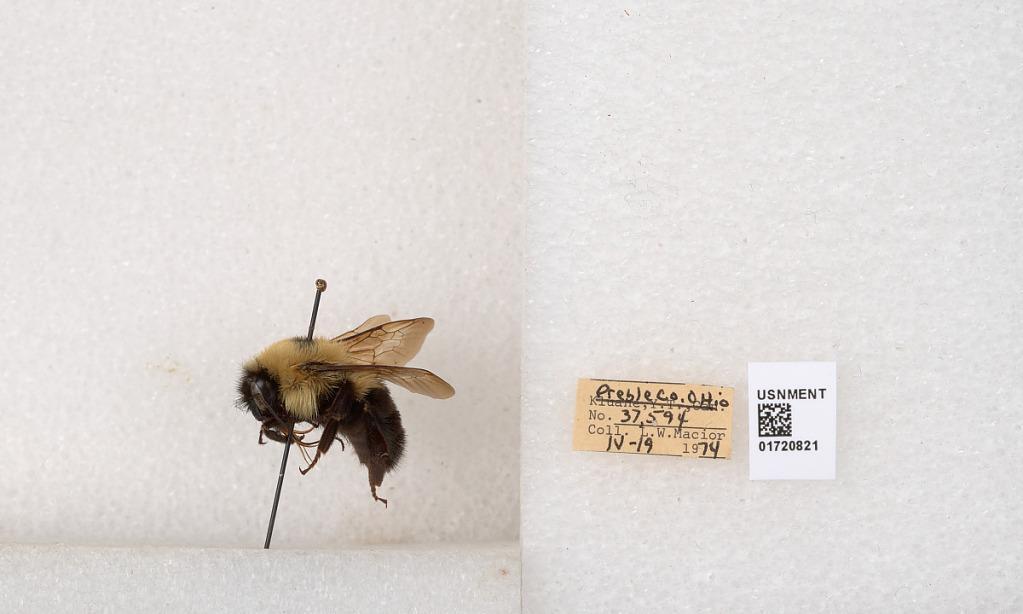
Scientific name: Bombus bimaculatus Cresson
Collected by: L. Macior
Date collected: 1974-4-19
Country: United States
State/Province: Ohio
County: Preble
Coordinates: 39.7416, -84.648